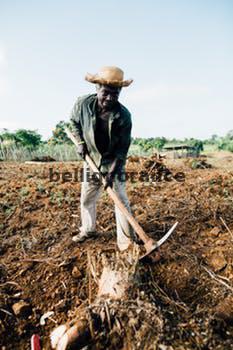
Label: Watermark